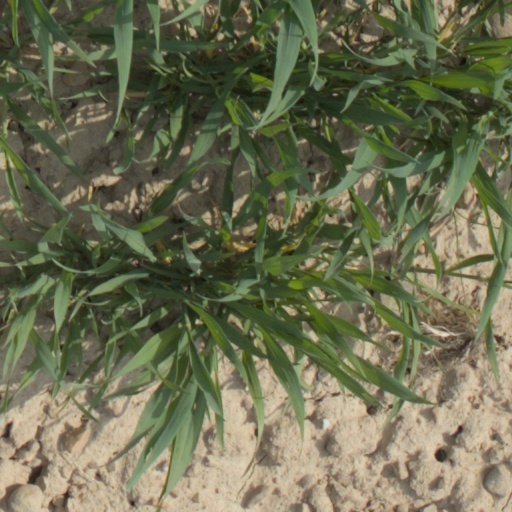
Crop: wheat